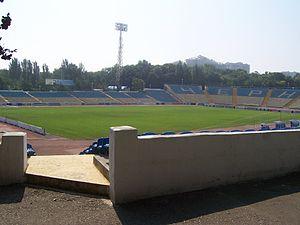
La Supercoupe d'Ukraine 2004 est la première édition de la Supercoupe d'Ukraine, épreuve qui oppose le champion d'Ukraine au vainqueur de la Coupe d'Ukraine. Disputé le 10 juillet 2004 au Stade Tchornomorets à Odessa en Ukraine devant 34 287 spectateurs, la rencontre est remportée par le Dynamo Kiev aux dépens du Chakhtar Donetsk sur le score de 1-1 après prolongation et 6 tirs au but à 5.
Le stade Tchornomorets est un stade de football situé à Odessa en Ukraine. Il est utilisé par le Tchernomorets Odessa. Le stade peut accueillir 34 164 personnes, et a été sélectionné en tant que stade de réserve pour le Championnat d'Europe 2012, puis retiré de la liste le 13 mai 2009.